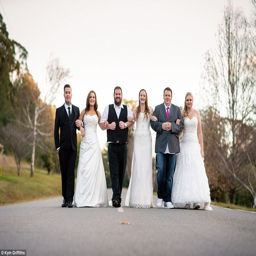
couples have had the opportunity to of their wedding day after being disappointed by their chosen photographer